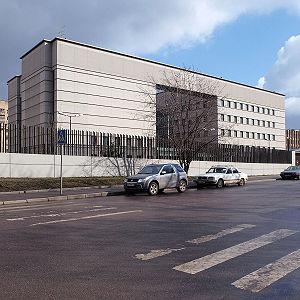
Voici les représentations diplomatiques du Japon à l'étranger :
Les relations entre le Japon et la Russie font suite aux relations entre le Japon et l'Union soviétique.
Ceci est une liste des représentations diplomatiques en Russie. En tant que plus grand pays du monde, membre permanent du Conseil de sécurité des Nations Unies, puissance régionale en Europe et en Asie et principal État successeur de l'Union soviétique, la Fédération de Russie accueille une importante communauté diplomatique dans sa capitale, Moscou. Moscou abrite 148 ambassades, de nombreux pays ont également des consulats généraux et des consulats dans tout le pays.